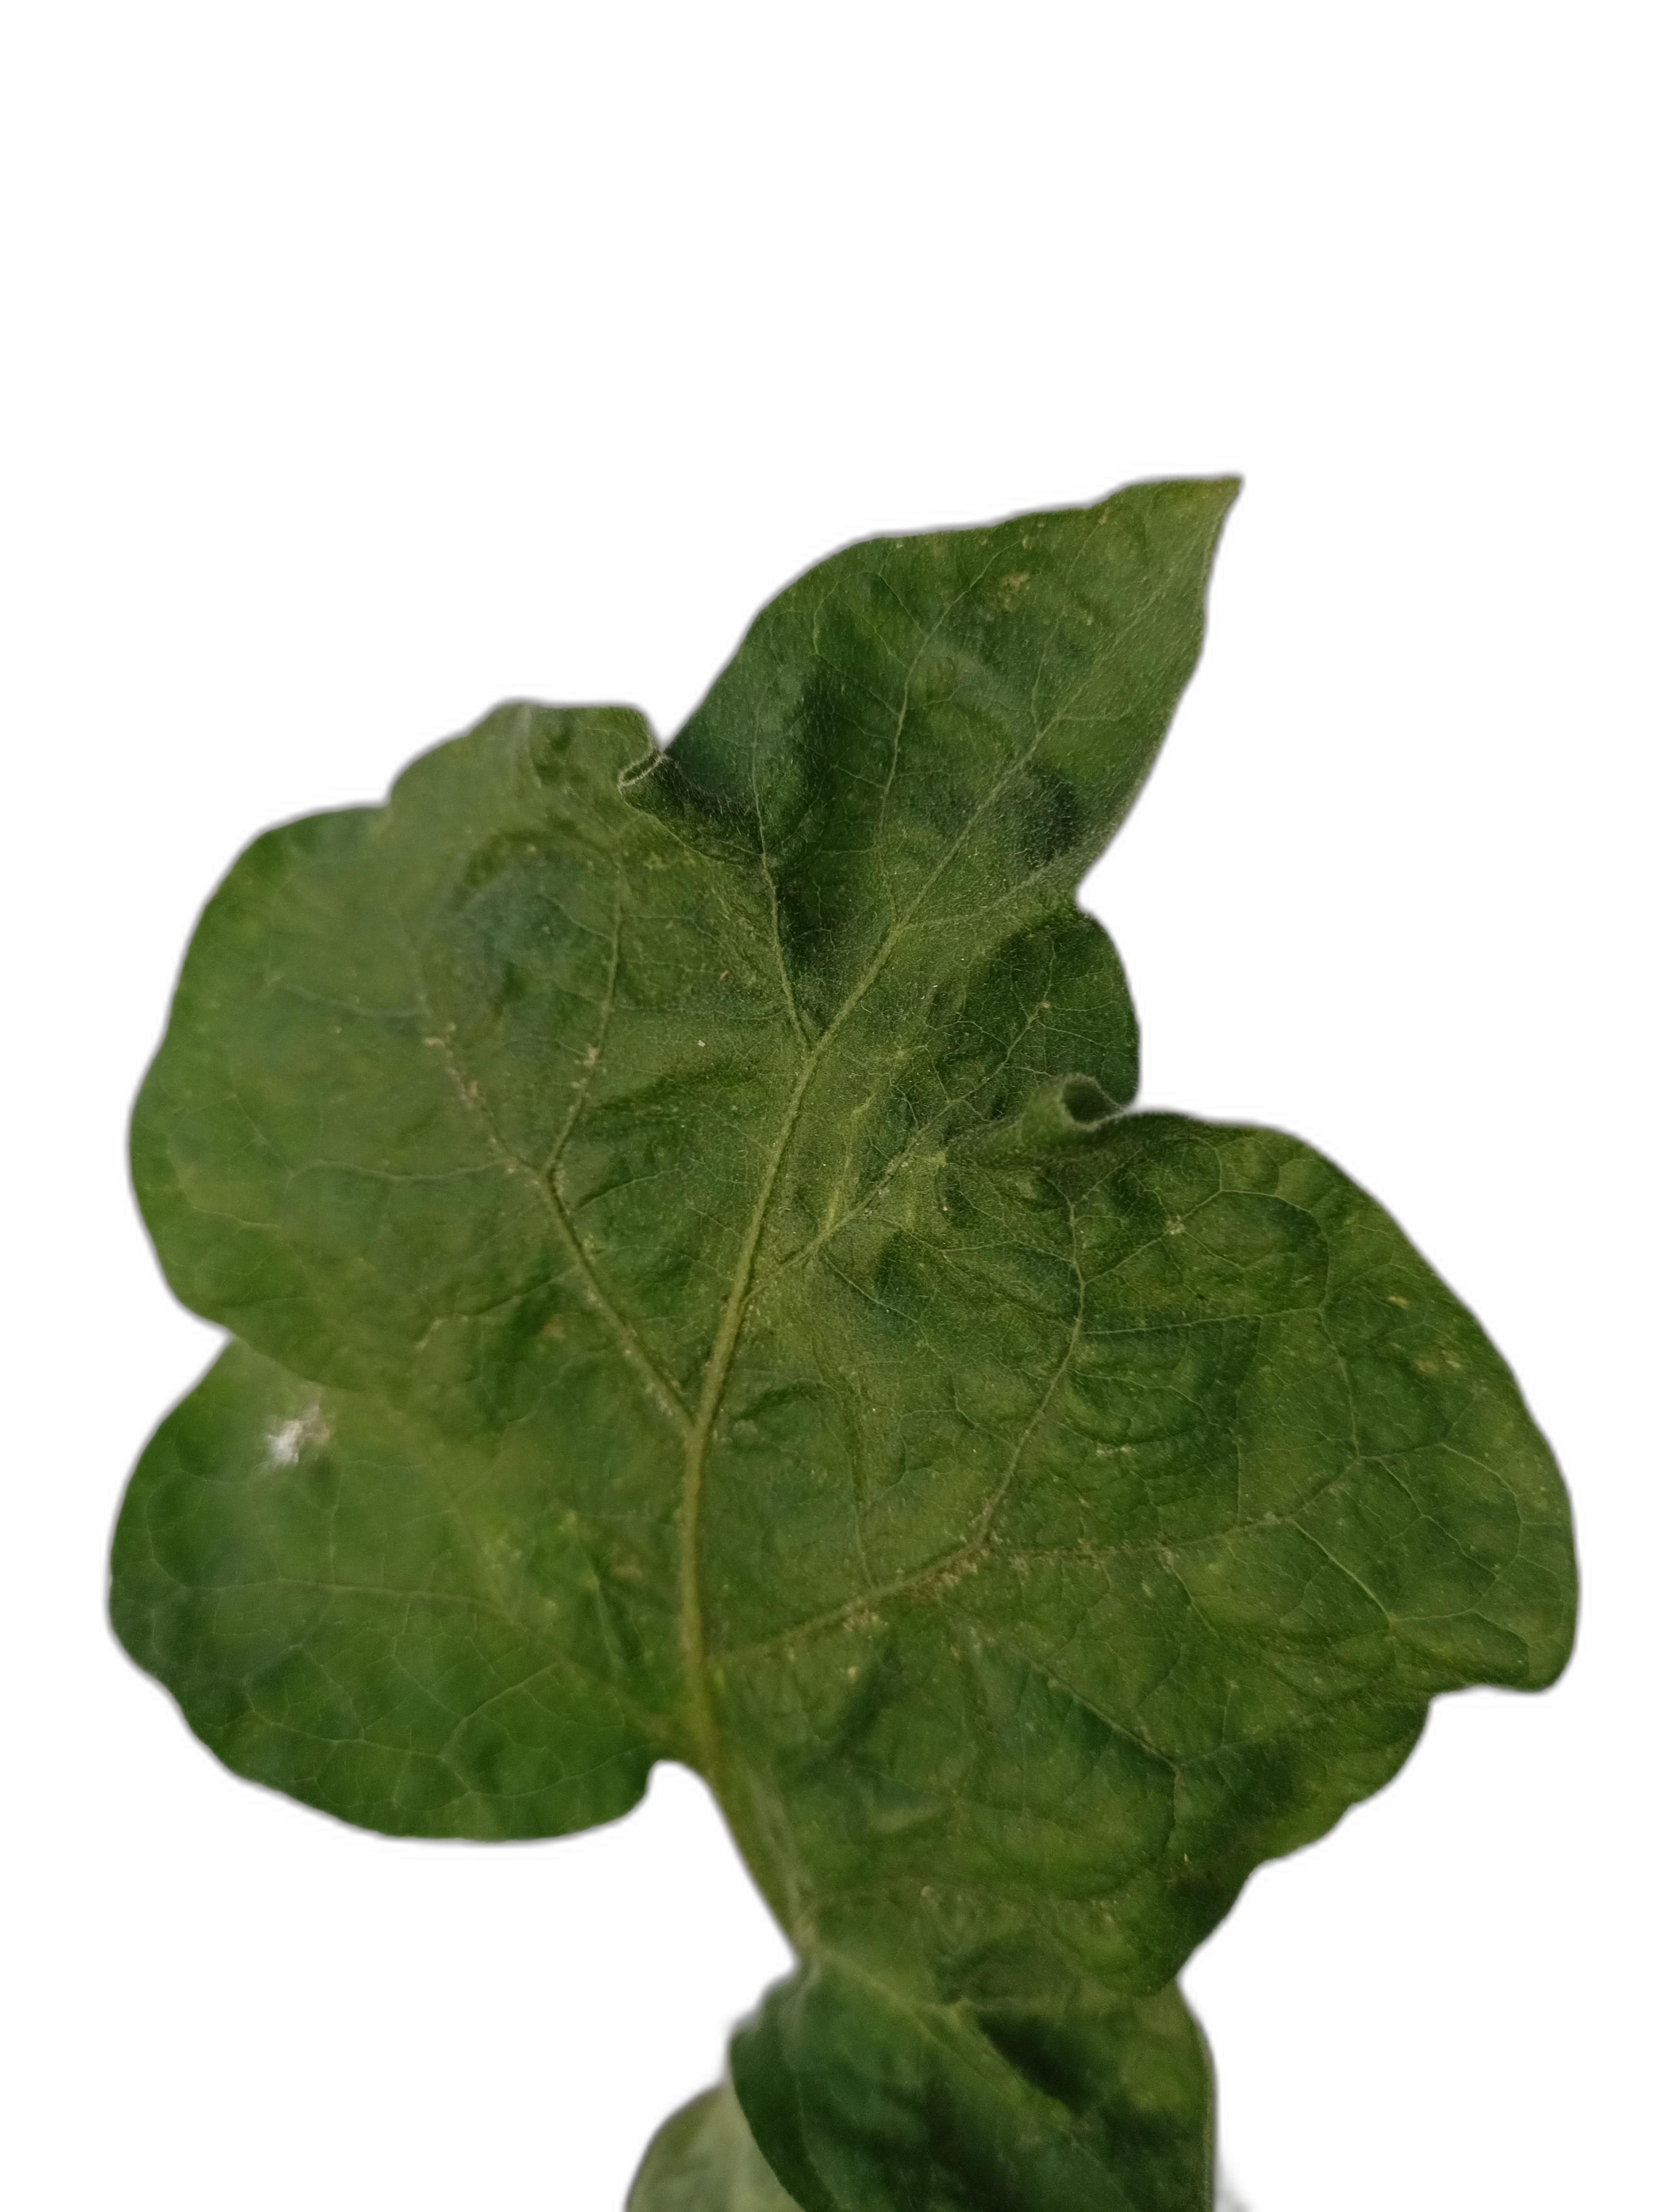
Label: Mosaic Virus Disease